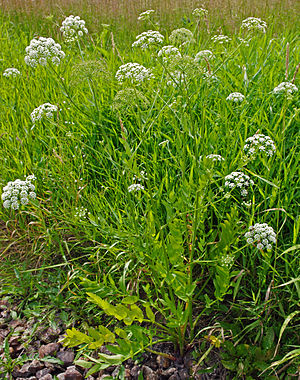
Bredbladet mærke
Bredbladet mærke er en flerårig plante i skærmplante-familien. Det er en sumpplante med 2-3 gange fjersnitdelte undervandsblade og enkelt fjersnitdelte blade over vandet. Frugten har en kraftig lugt af persille ved knusning. Planten er giftig.